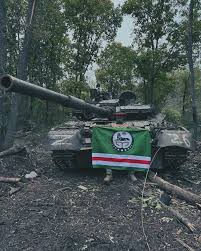
Label: Tank